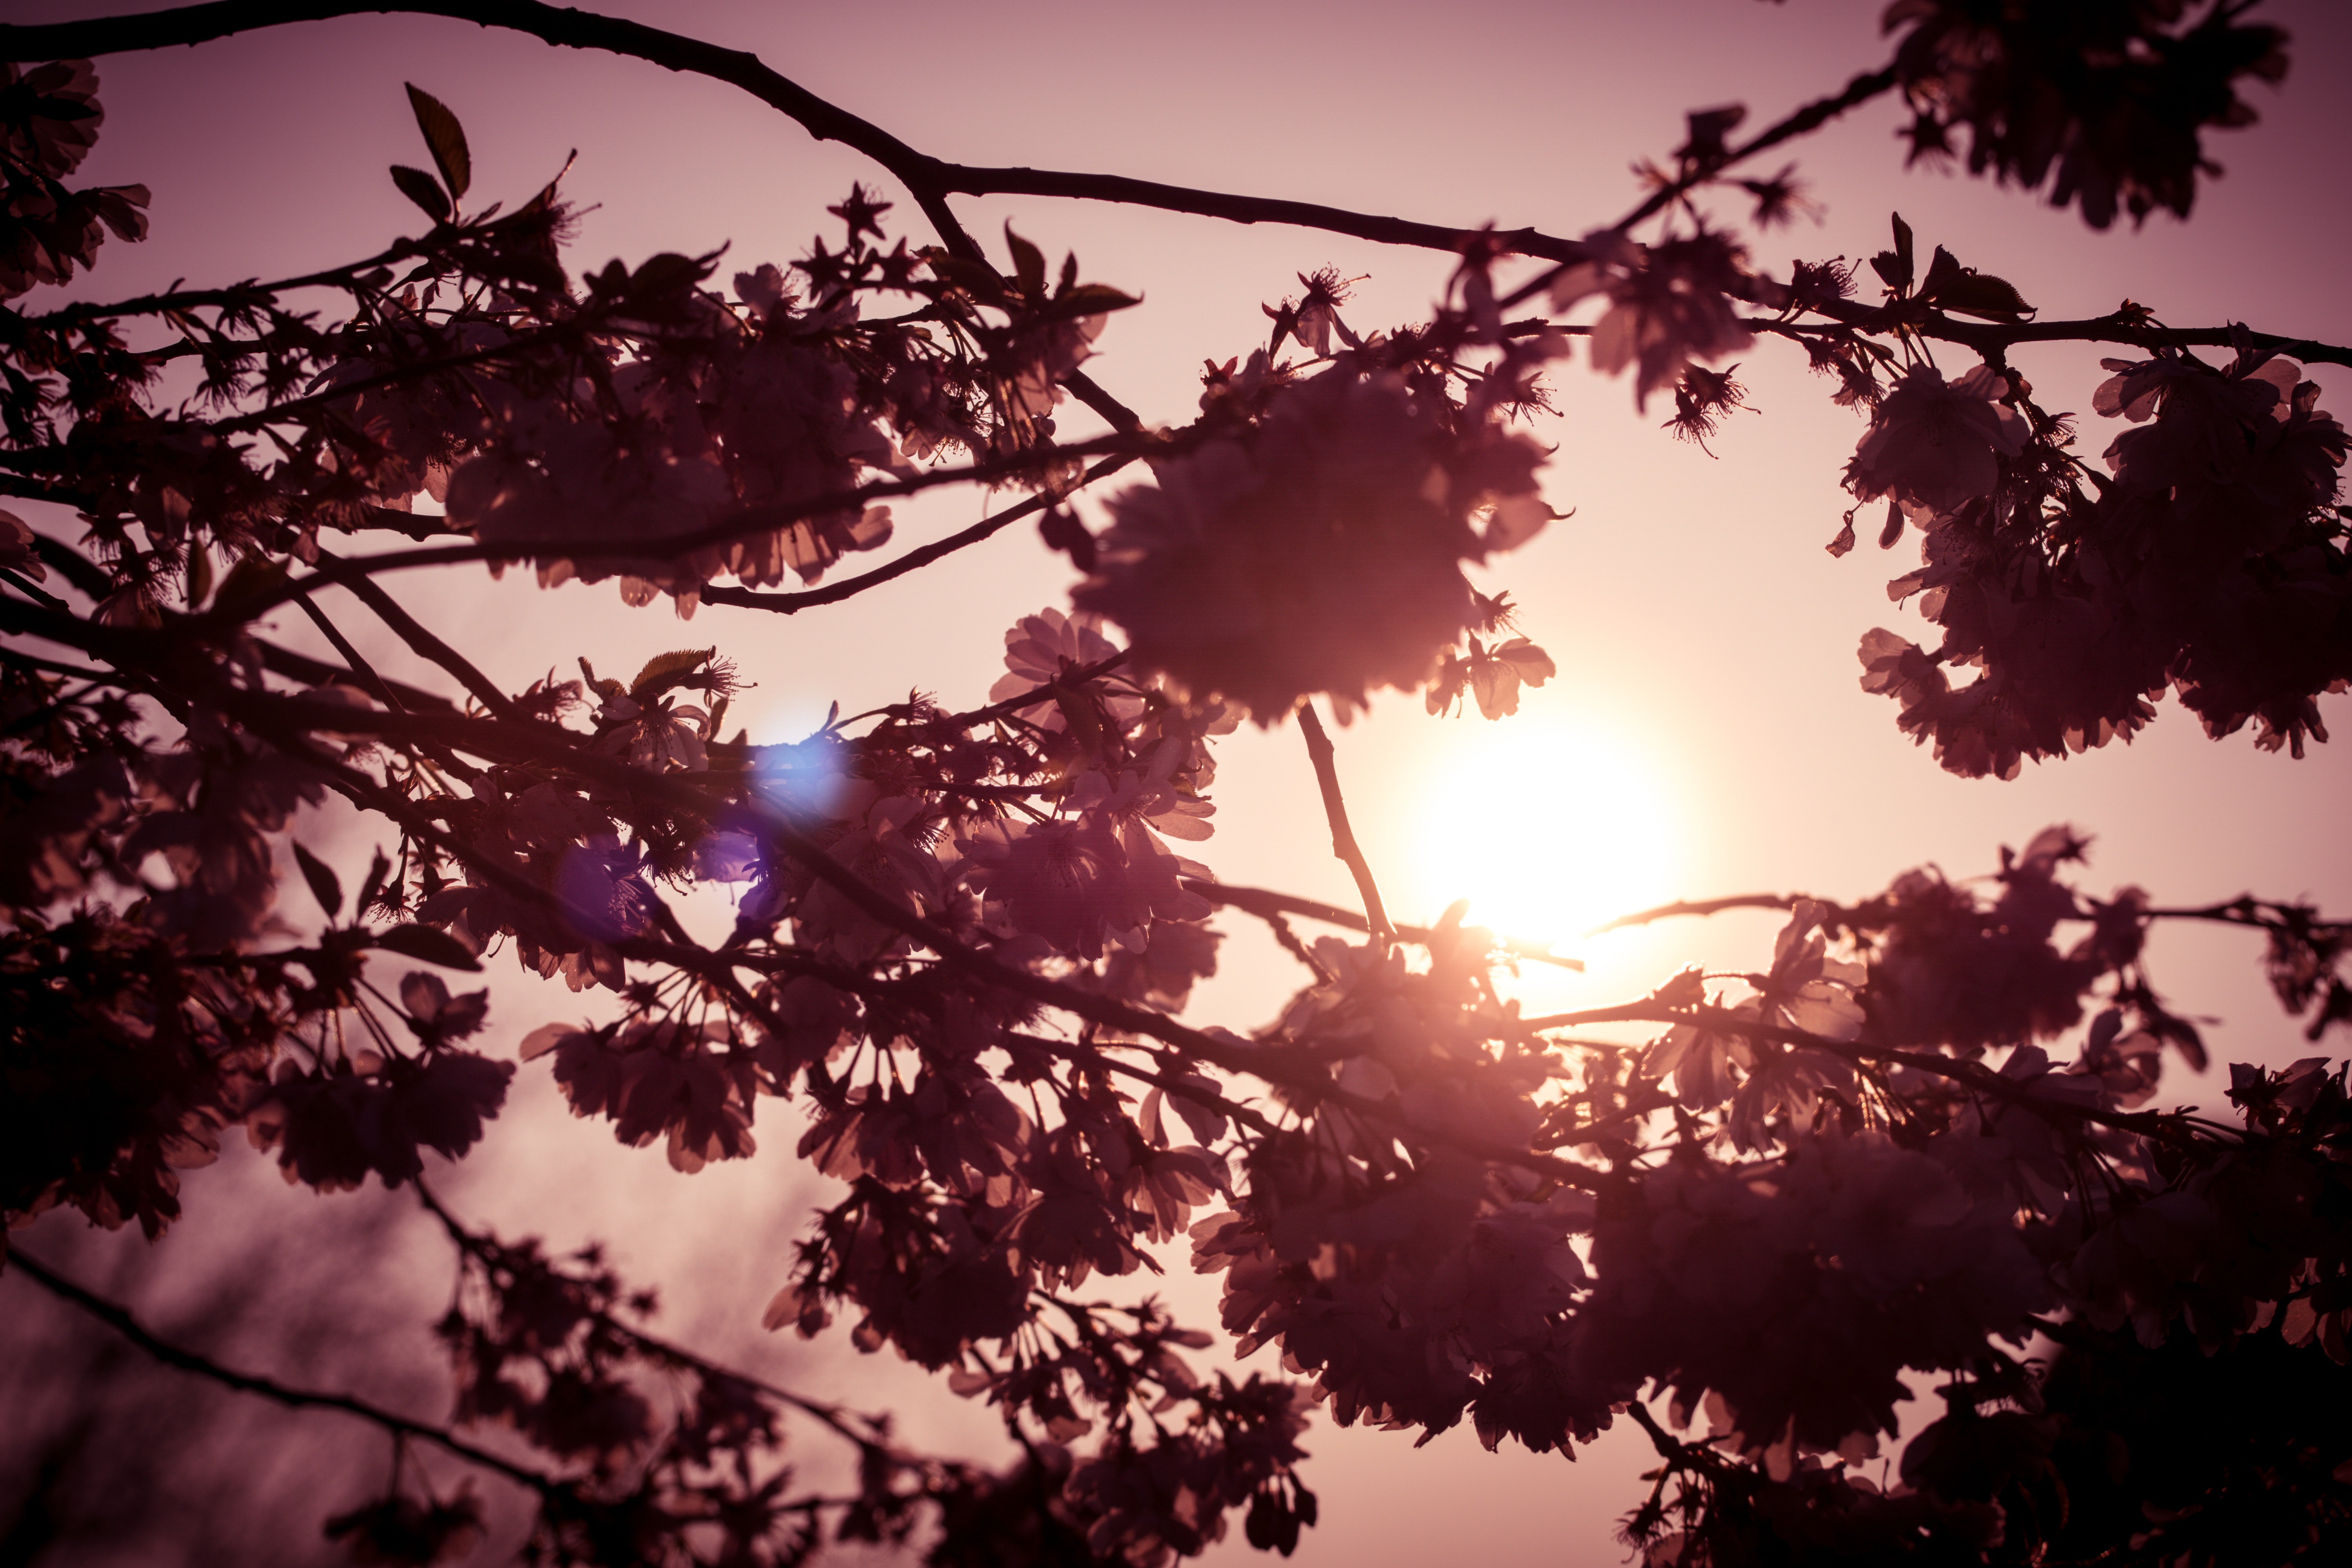
tree, nature, branch, cloud, plant, sky, sun, sunset, sunlight, morning, leaf, flower, atmosphere, evening, darkness, woody plant